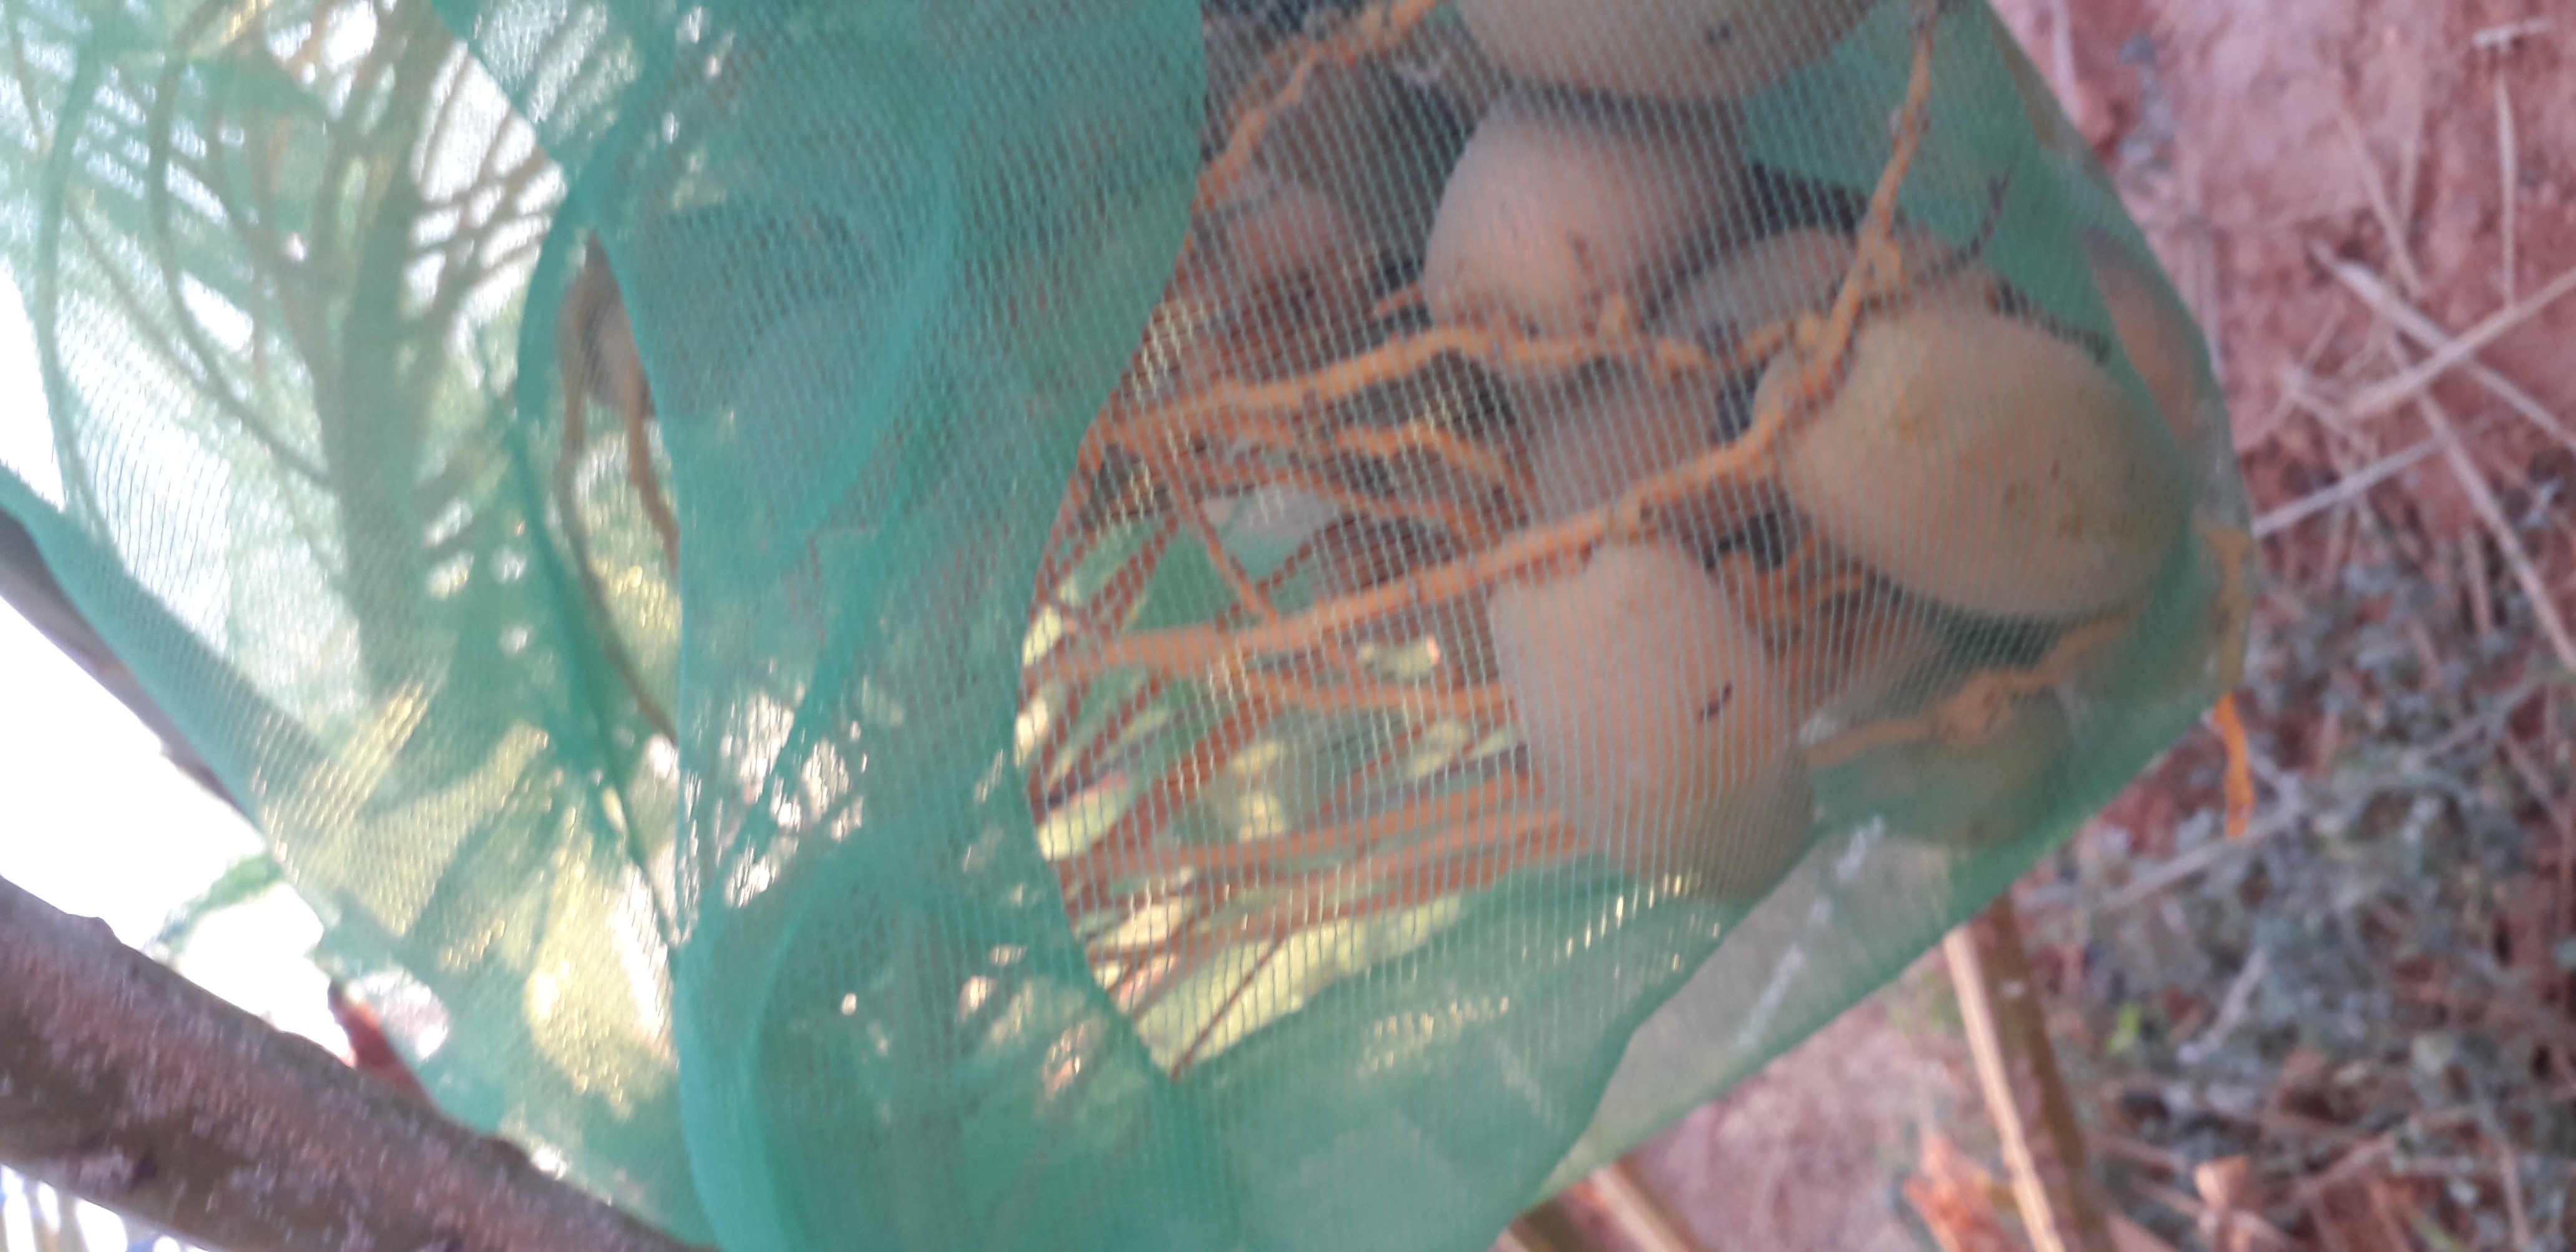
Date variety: Boumajhoul